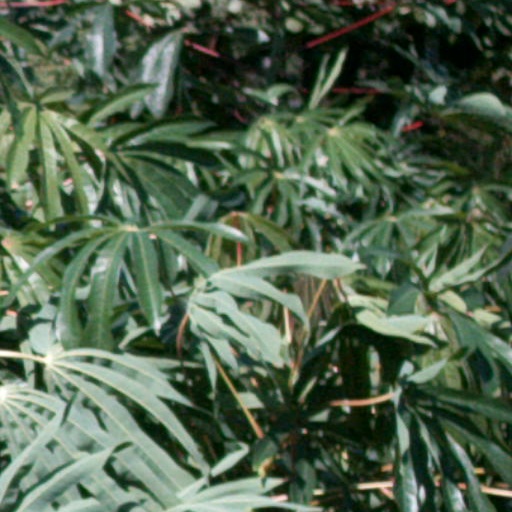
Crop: cassava